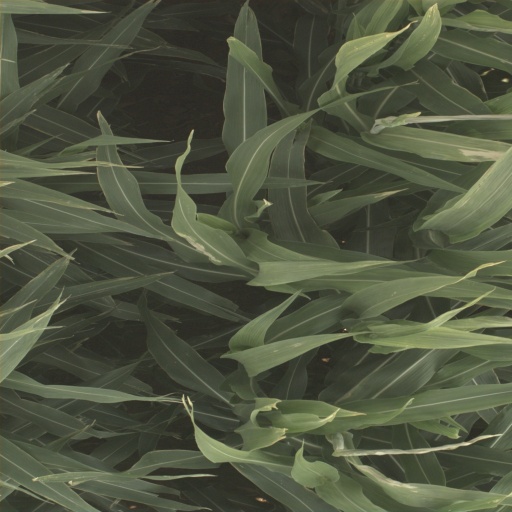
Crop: sorghum